Cidade Industrial station

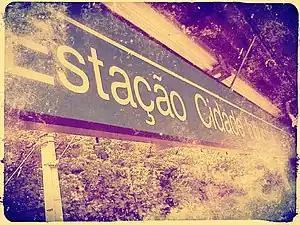

Cidade Industrial is a Belo Horizonte Metro station on Line 1. It was opened on 1 August 1986 as part of the inaugural section of the line, from Eldorado to Lagoinha. The station is located between Eldorado and Vila Oeste.